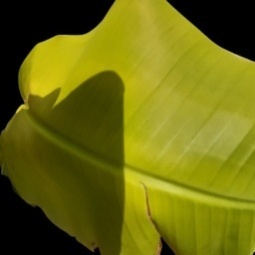
Label: Magnesium